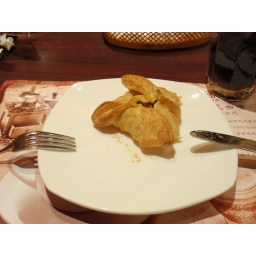
It's more of a black tie affair, chicken and cheese in a puff pastry